Bulgarian Air Force

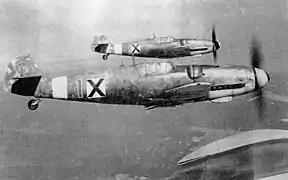
Bulgarian Messerschmitt Bf 109s in 1944.

At the beginning of World War II, the combat air fleet comprised 374 machines in various roles. In addition orders were placed for 10 Messerschmitt Bf 109E-4 fighters, 11 Dornier Do 17M/P bombers, 6 Messerschmitt Bf 108 light liaison and utility aircraft, 24 Arado Ar 96B-2 and 14 Bücker-Bestmann Bü 131 trainers.